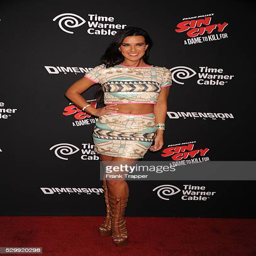
actor arrives at the premiere held